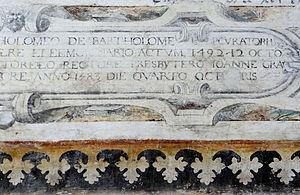
La Brigue - Chapelle Notre-Dame-des-Fontaines - Fresques de la Passion du Christ - Dédicace
La chapelle Notre-Dame-des-Fontaines est une chapelle catholique située en France dans une vallée montagneuse à 5 kilomètres du village médiéval de La Brigue, dans le département des Alpes-Maritimes.